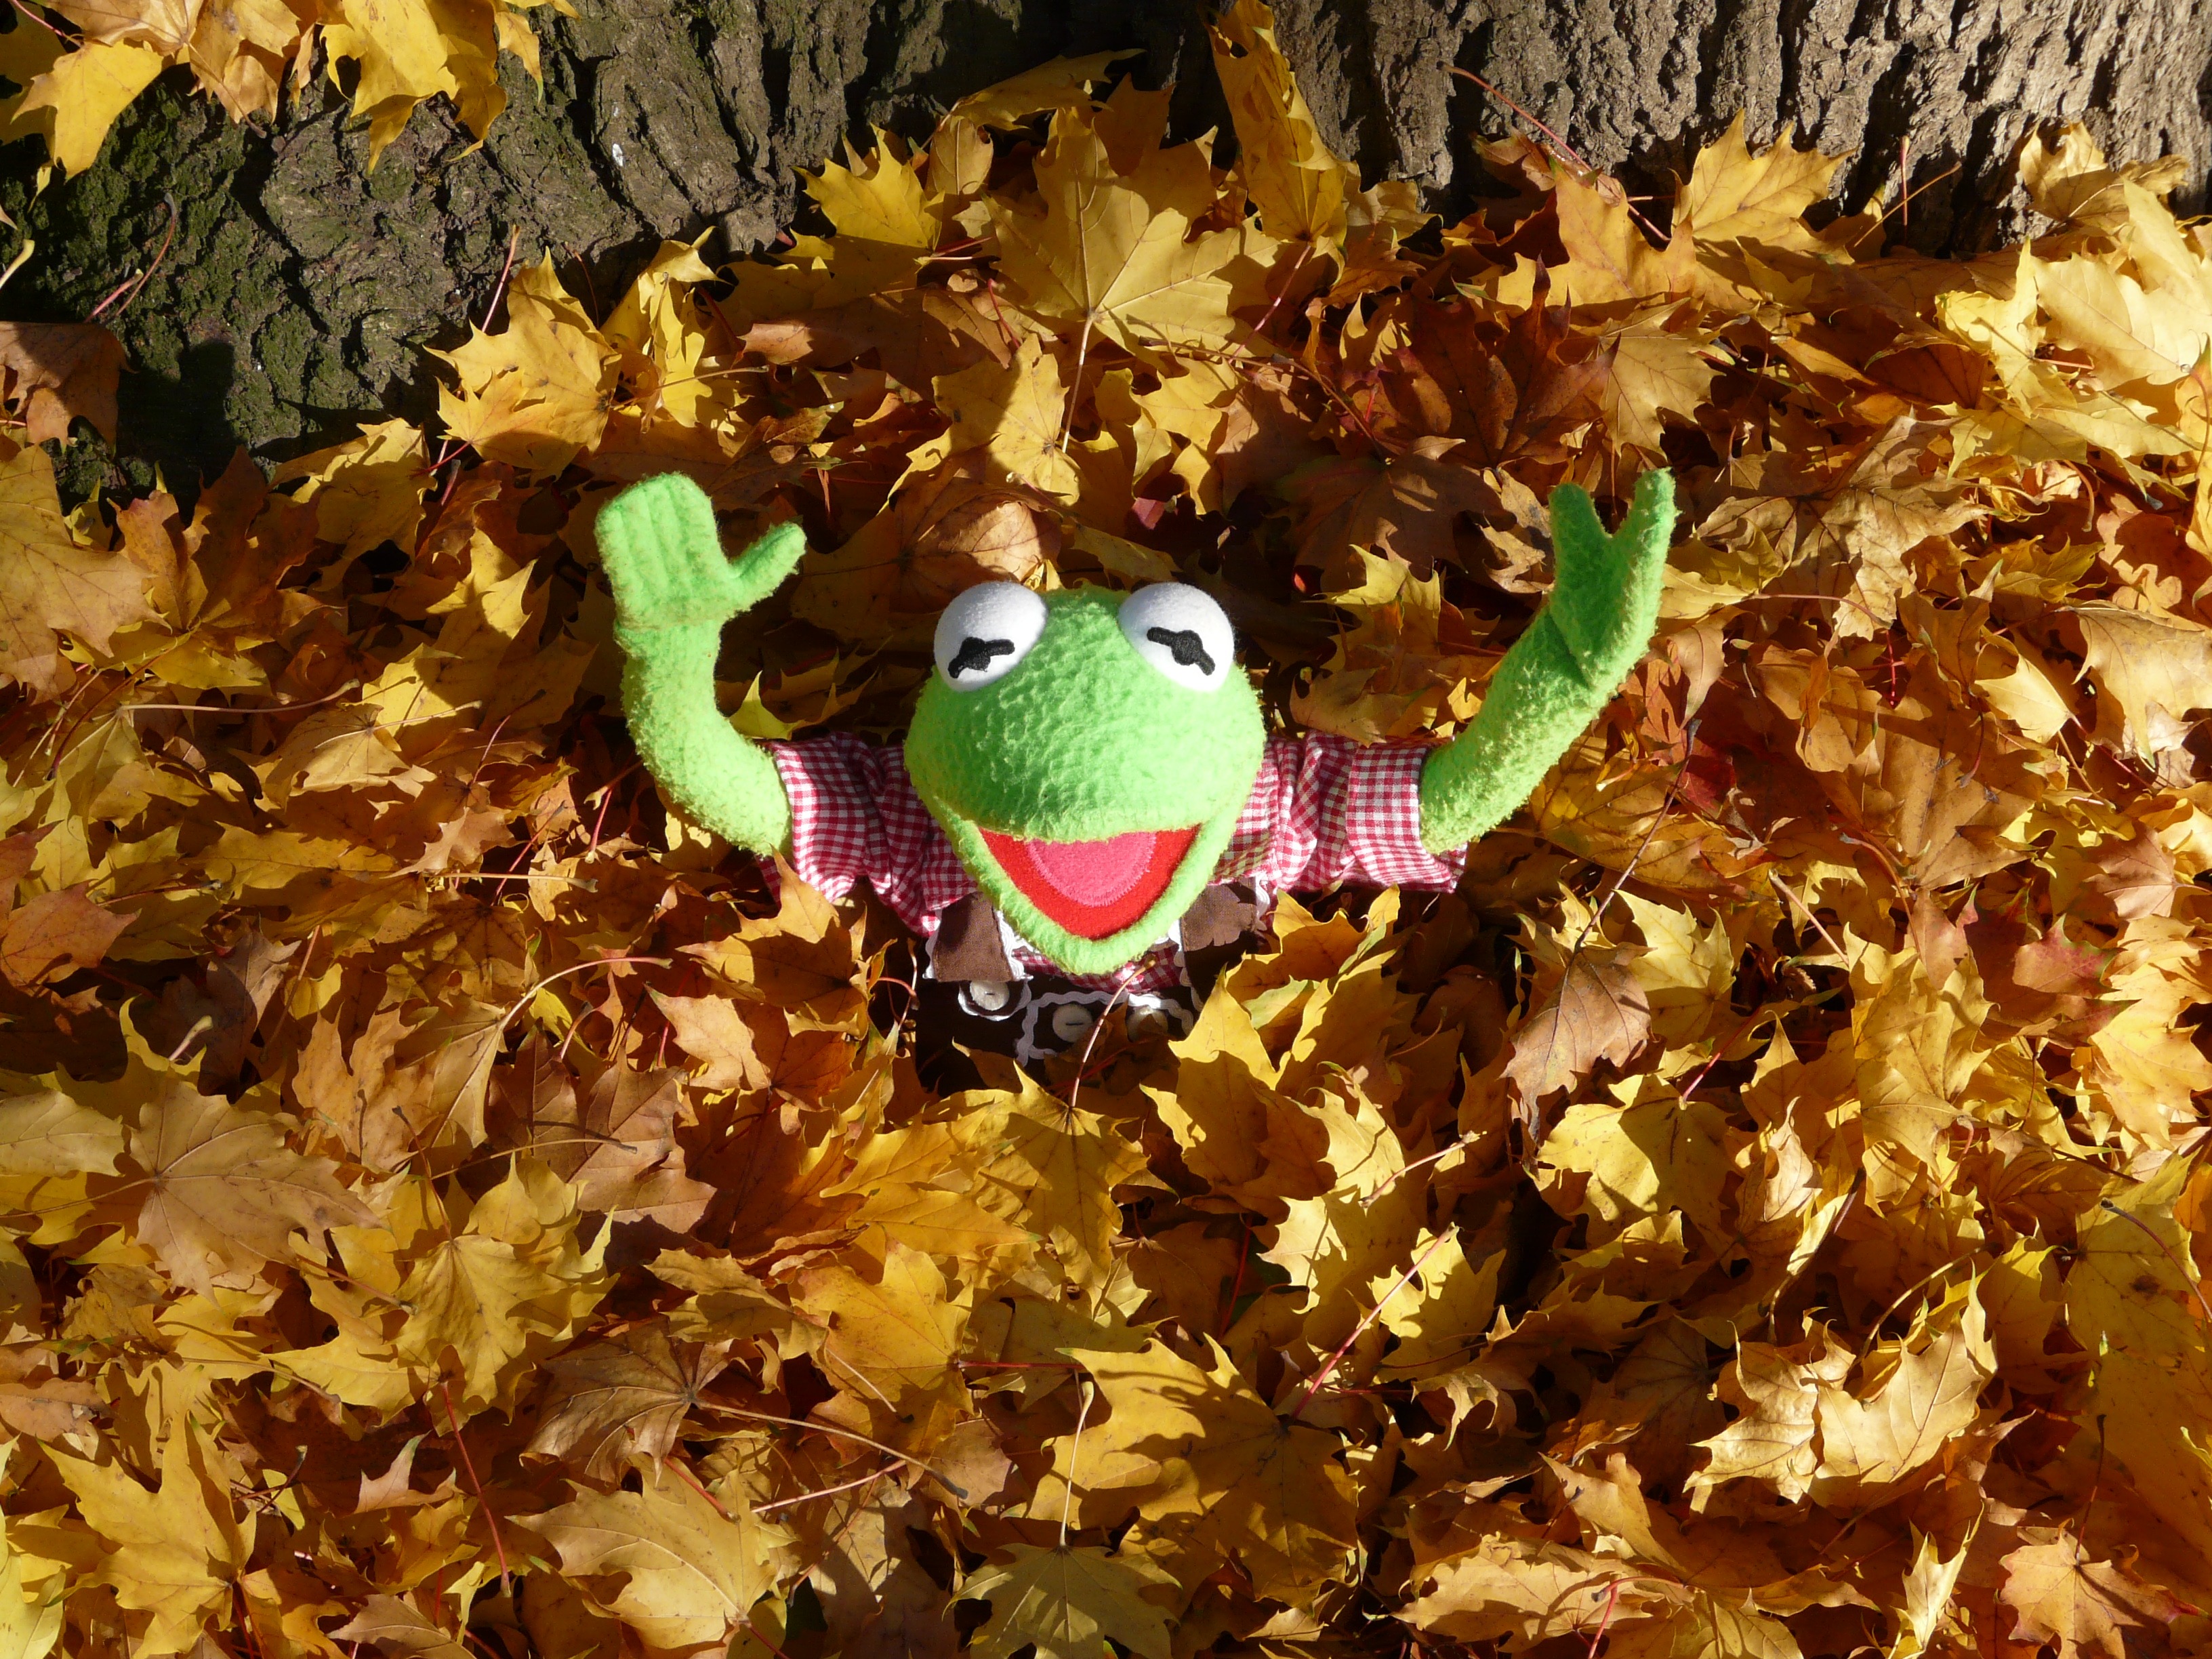
tree, plant, leaf, flower, green, produce, autumn, frog, flora, season, cheer, leaves, doll, great, figure, happy, kermit, maple leaves, fall foliage, flowering plant, leaf piles, hurray, woody plant, land plant